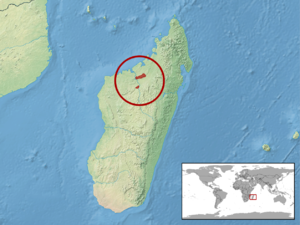
Brookesia dentata est une espèce de sauriens de la famille des Chamaeleonidae.